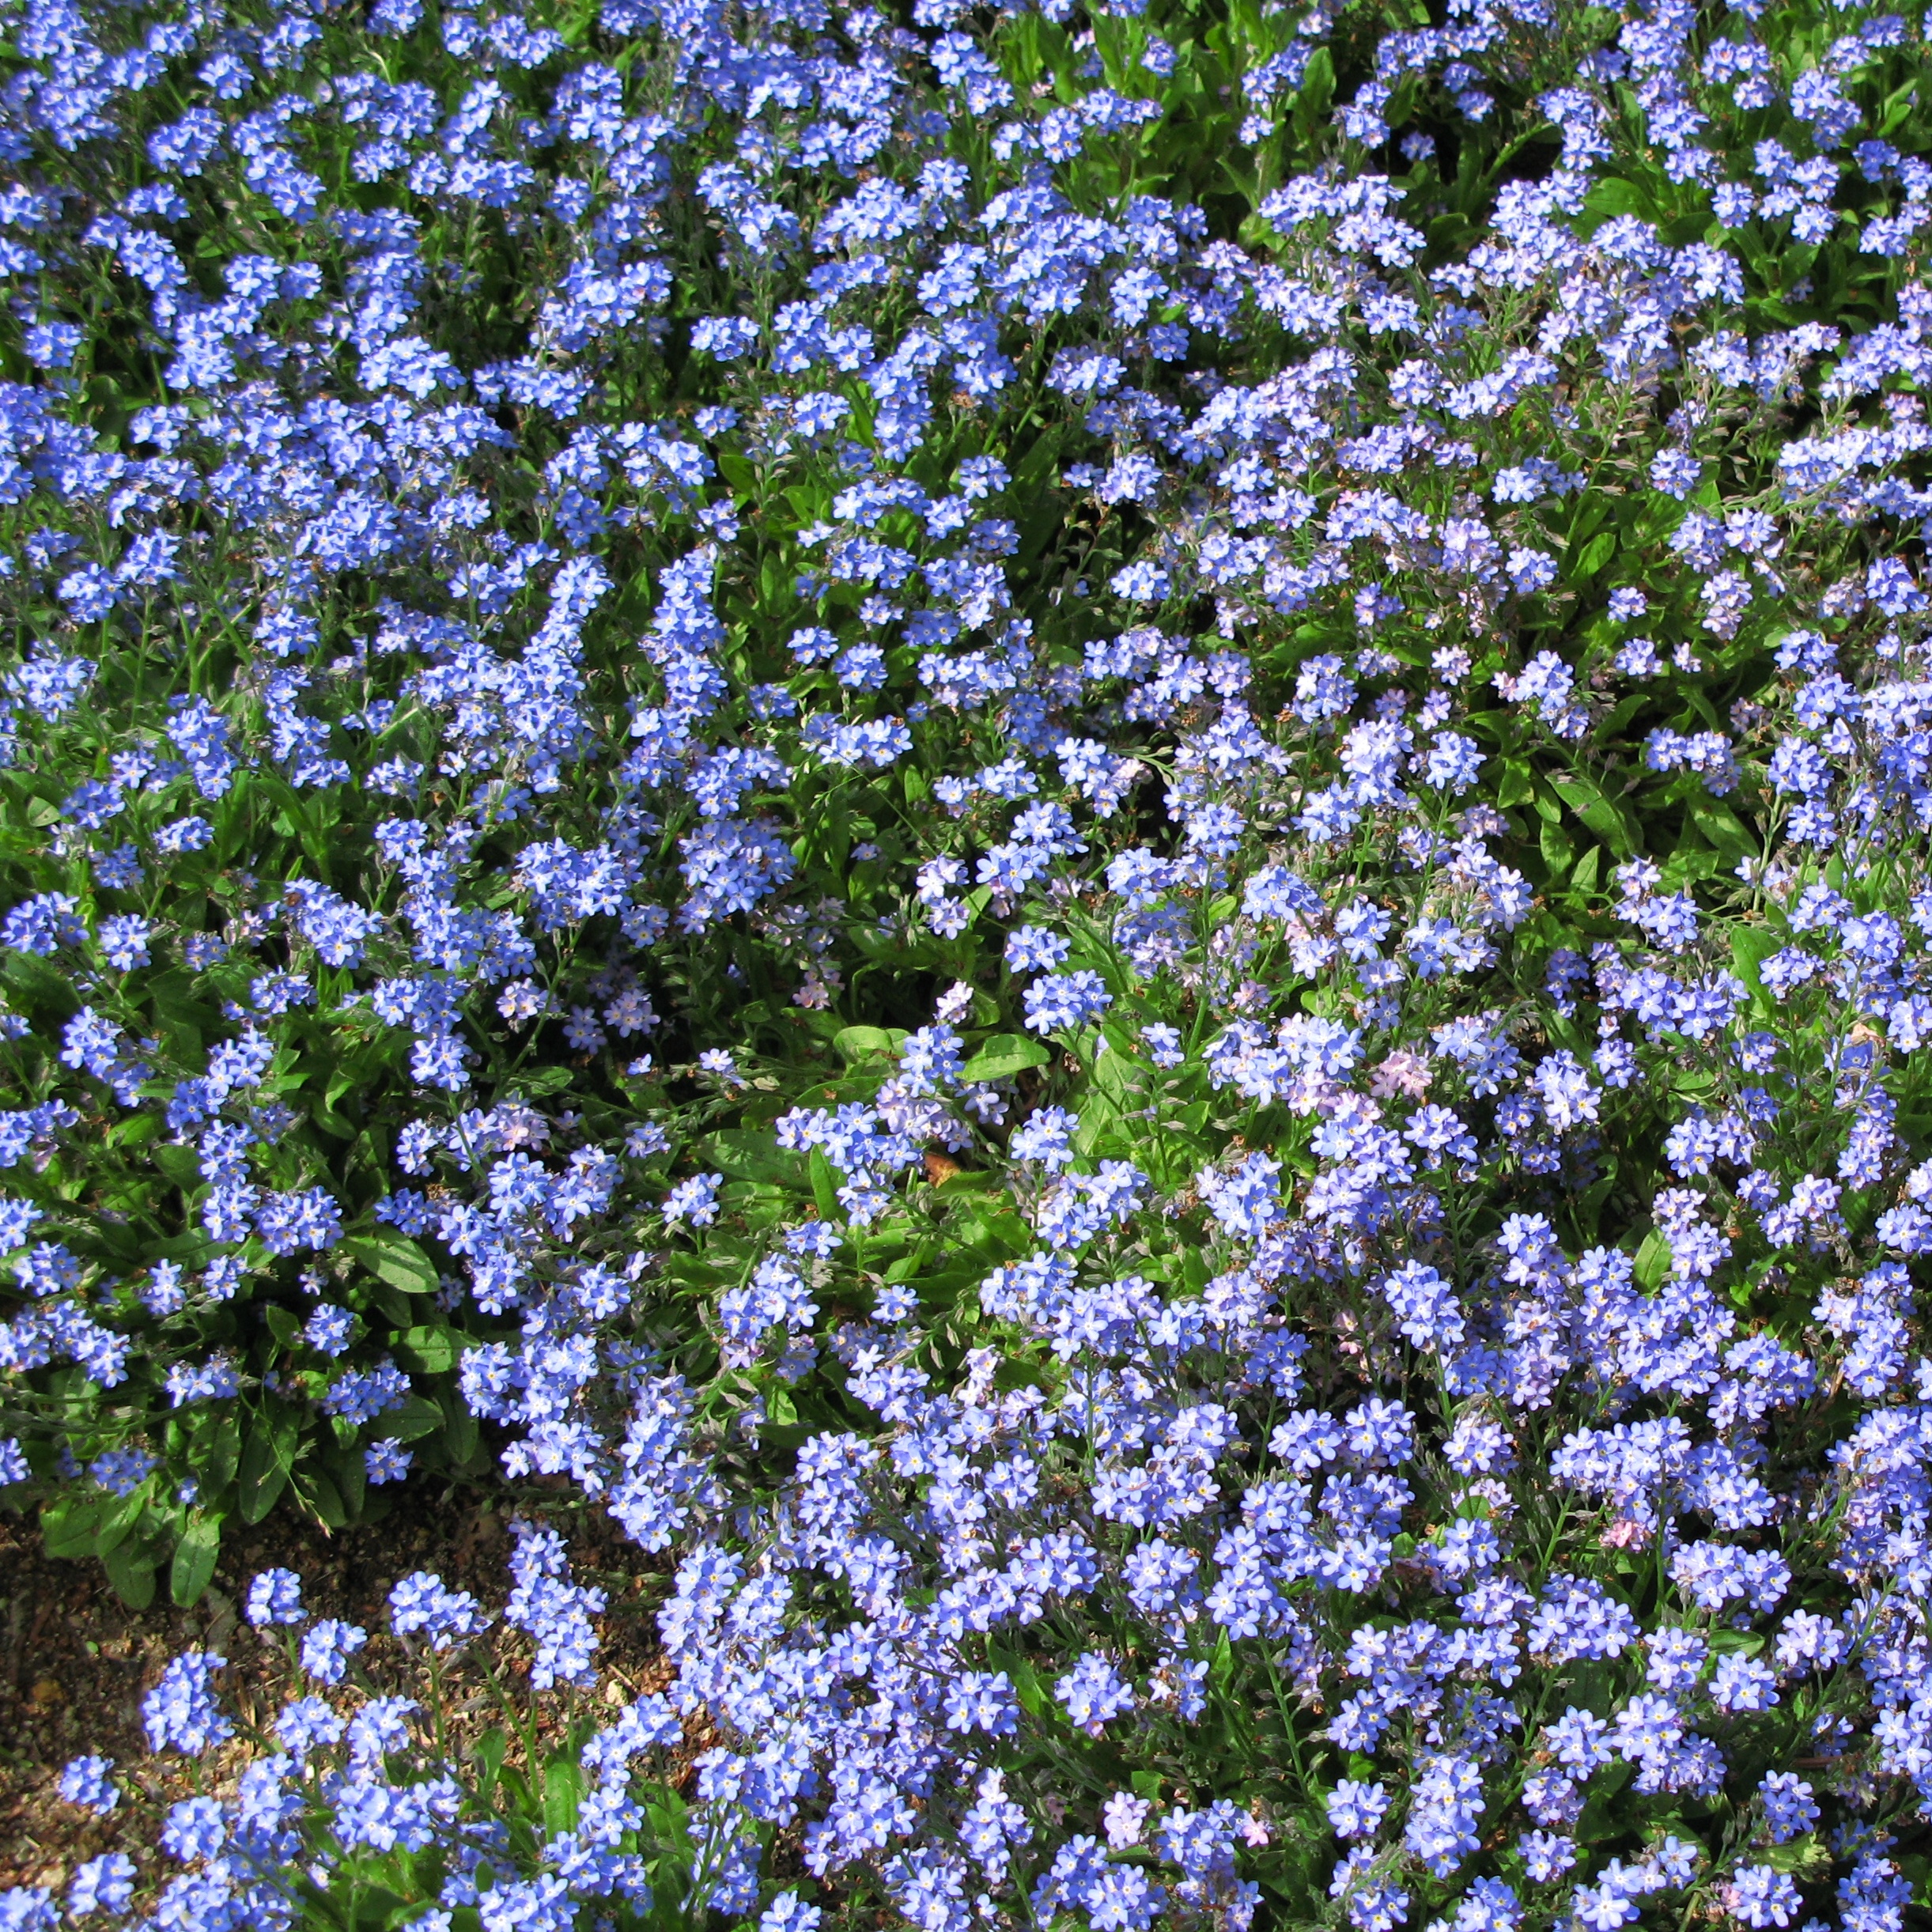
plant, meadow, flower, purple, pattern, high, herb, wildflower, forget me not, cool image, background, wallpaper, hires, flowerpicturesnolimits, hi, res, resolution, g7, candytuft, forgetmenot, myosotis, flowering plant, land plant, english lavender, breckland thyme, dame's rocket, evergreen candytuft